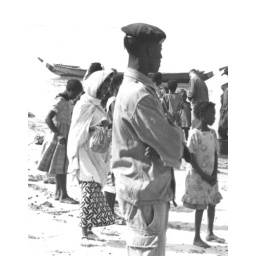
Senegalese military man on the beach with traditional boat in the background. Near St. Louis, Senegal (West Africa)